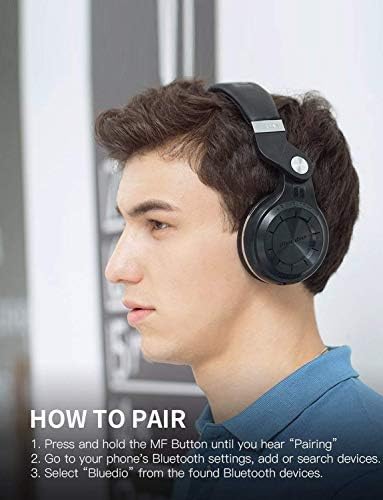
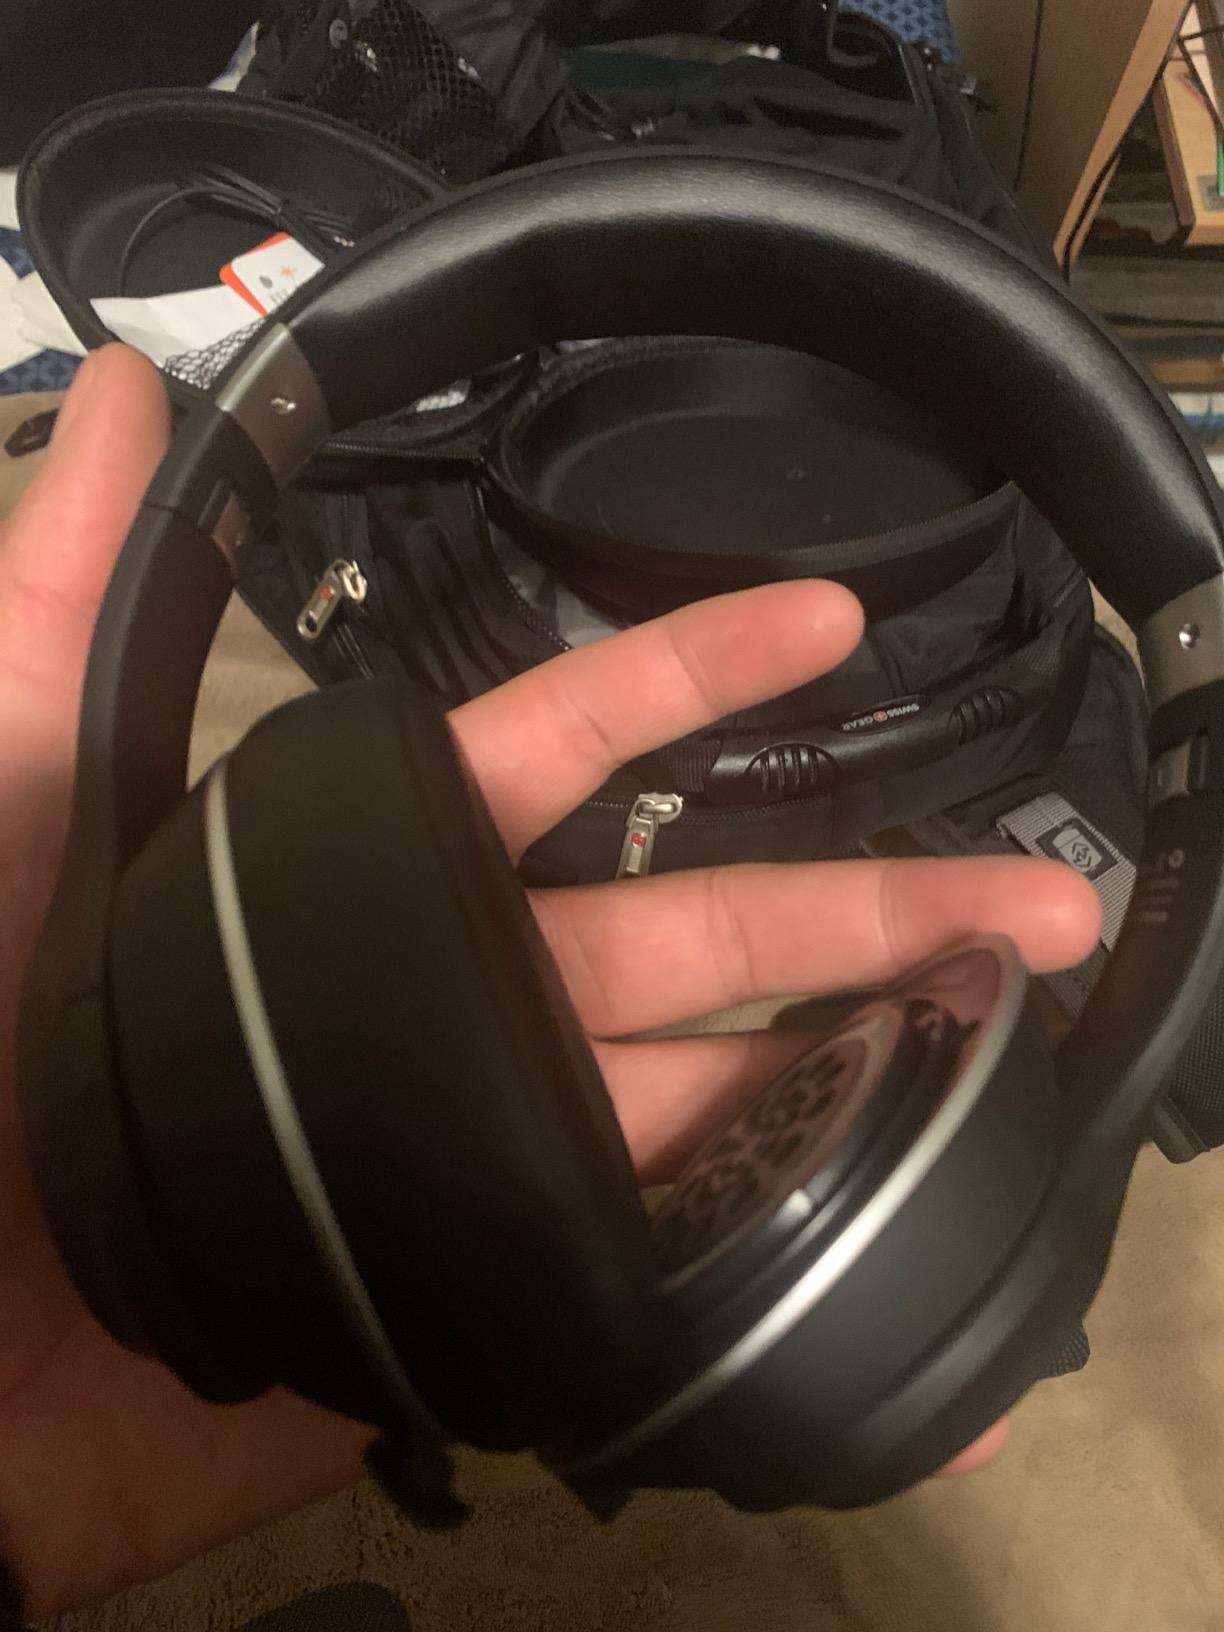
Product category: headphones
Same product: no